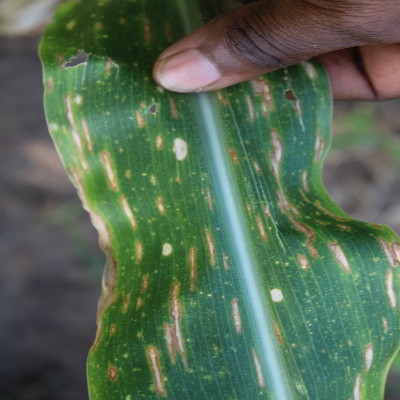
Crop: Maize
Condition: leaf spot